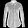
Label: Shirt